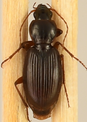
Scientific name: Synuchus impunctatus
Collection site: Bartlett Experimental Forest NEON (BART), plot BART_068